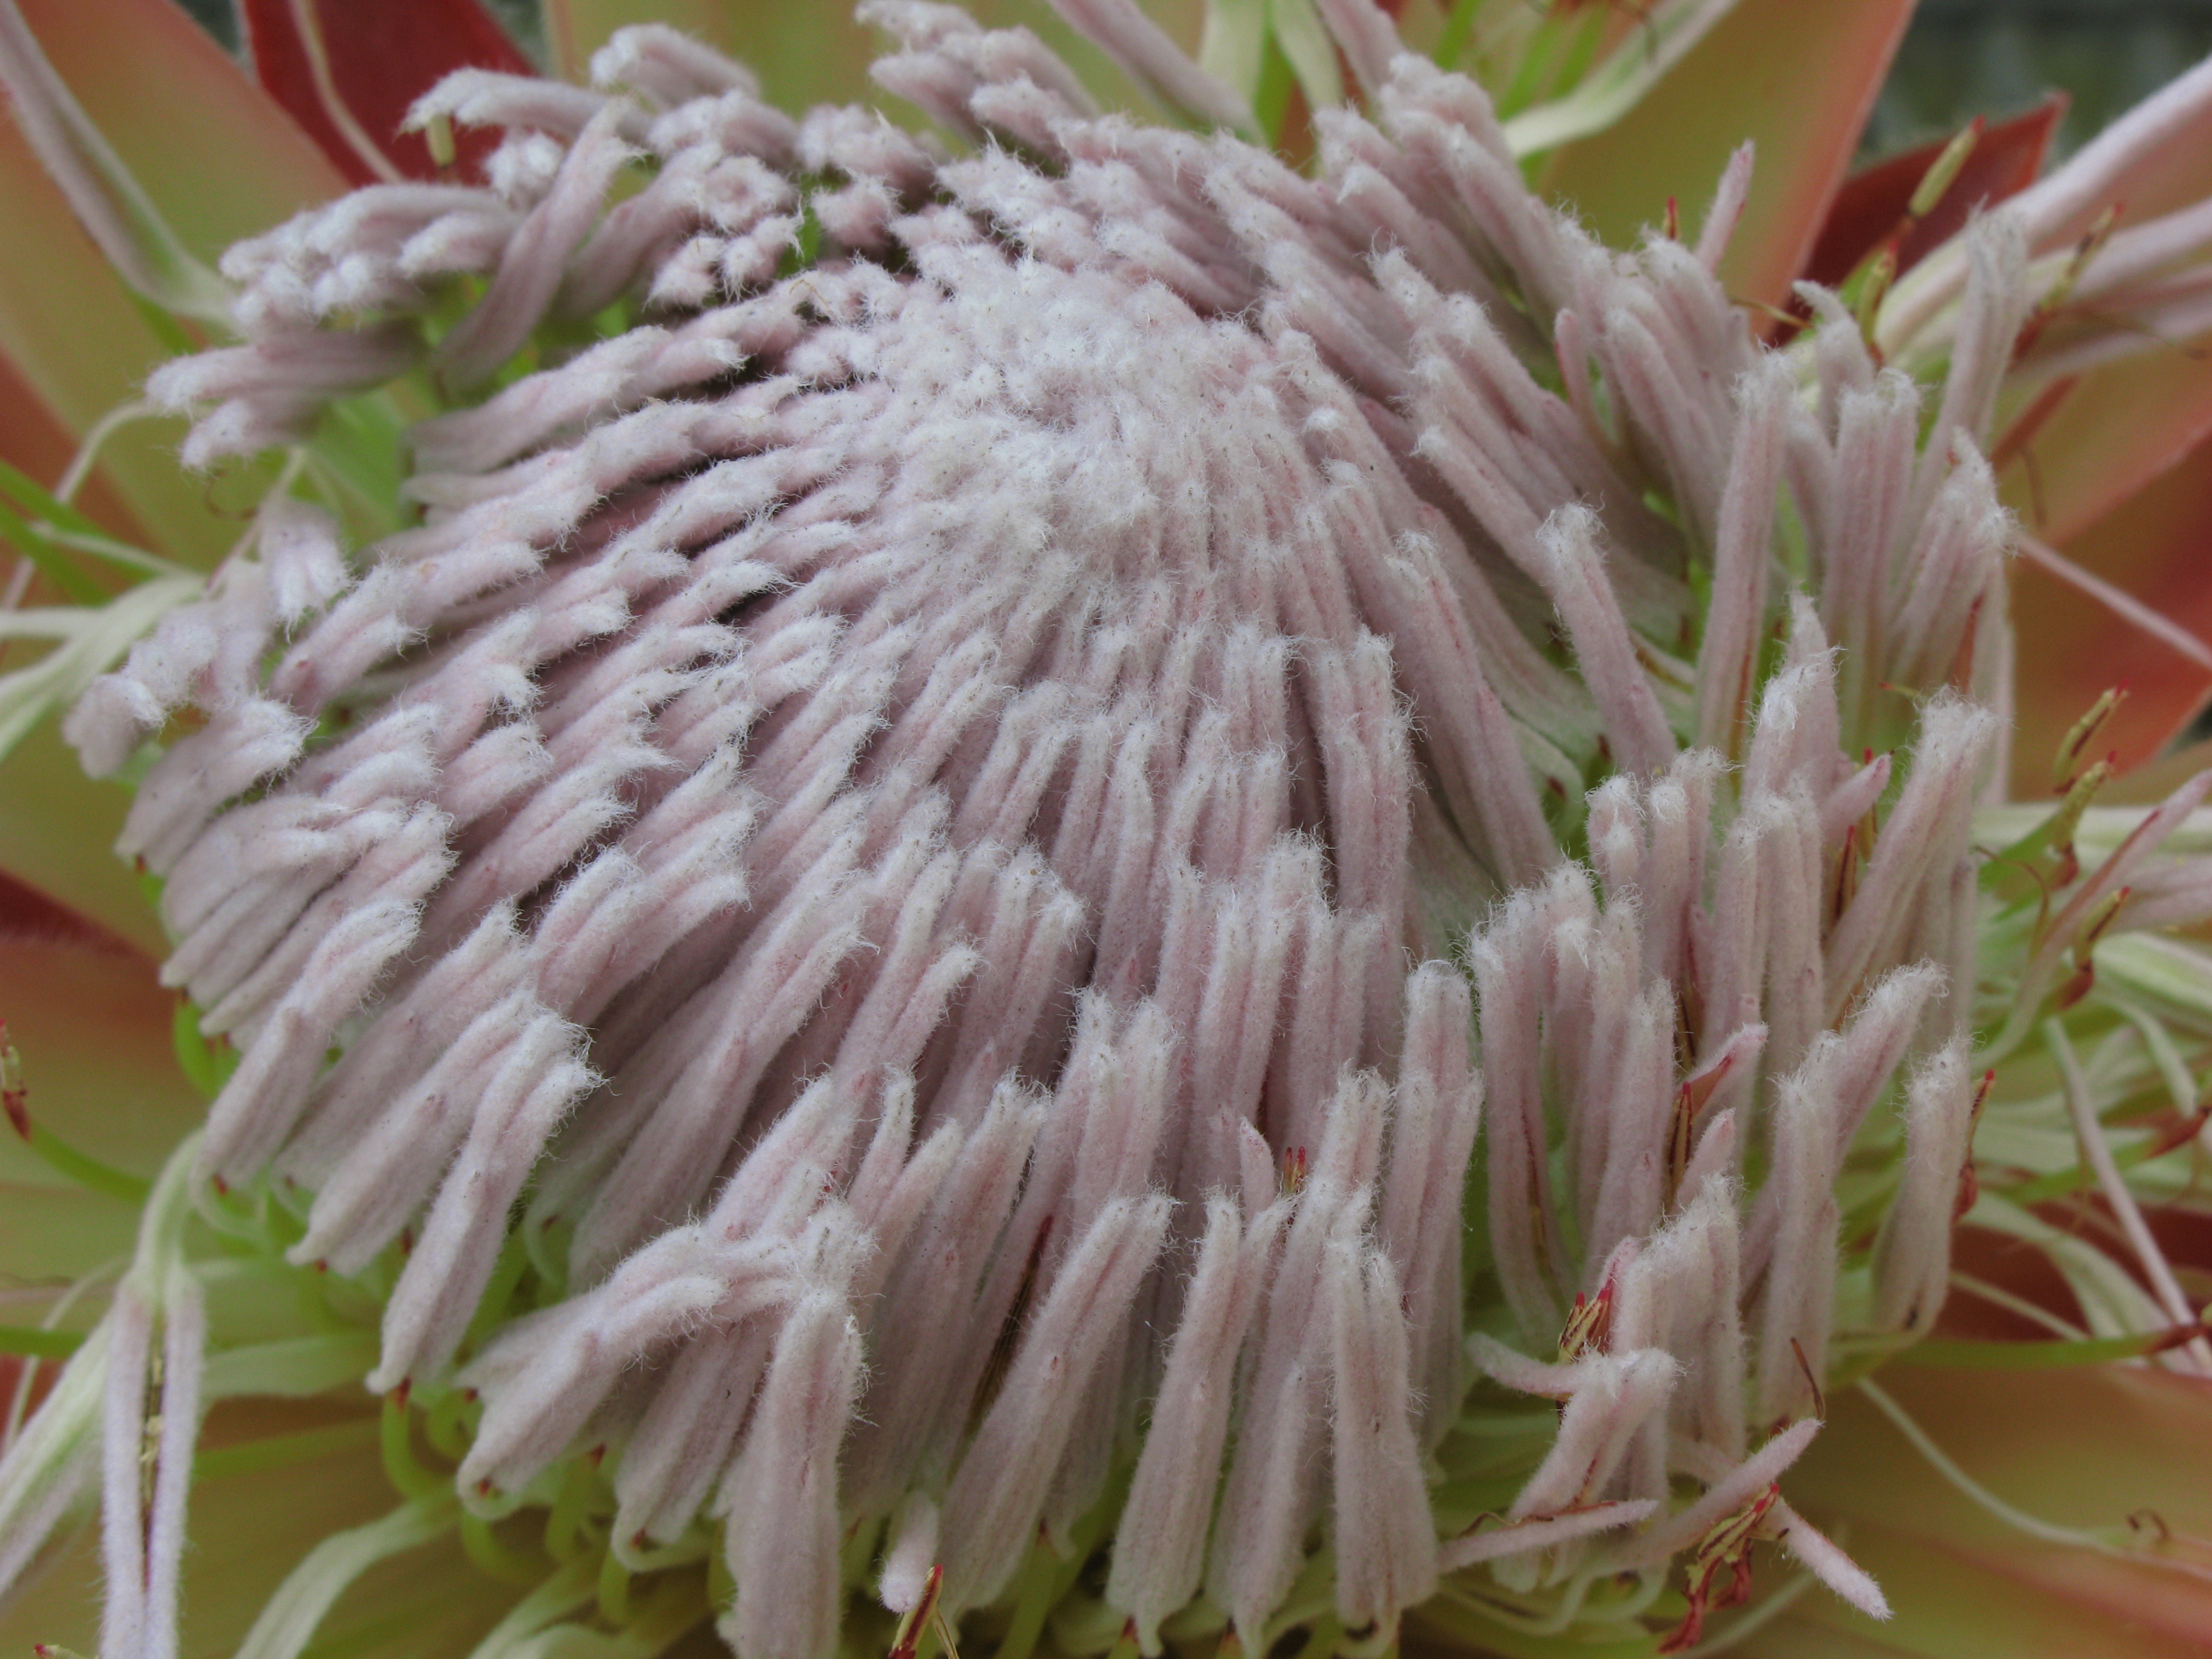
plant, flower, petal, high, produce, botany, flora, wildflower, close up, king, hires, protea, hi, res, resolution, g7, macro photography, flowering plant, littleprince, land plant, proteales, chrysanths